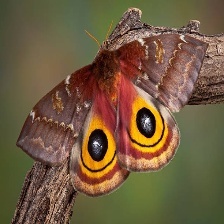
Species: IO MOTH